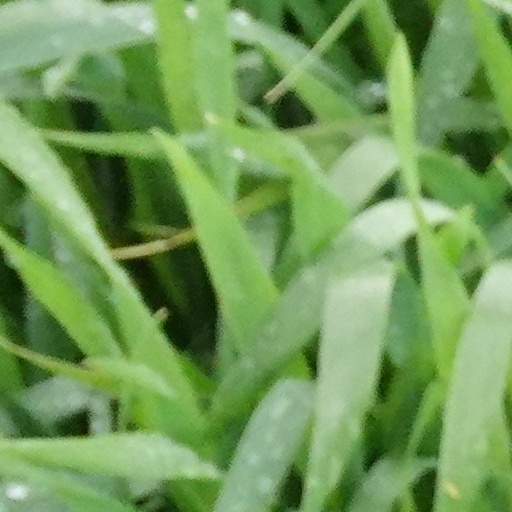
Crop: wheat